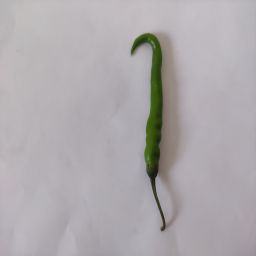
Crop: Chile Pepper
Quality: Unripe